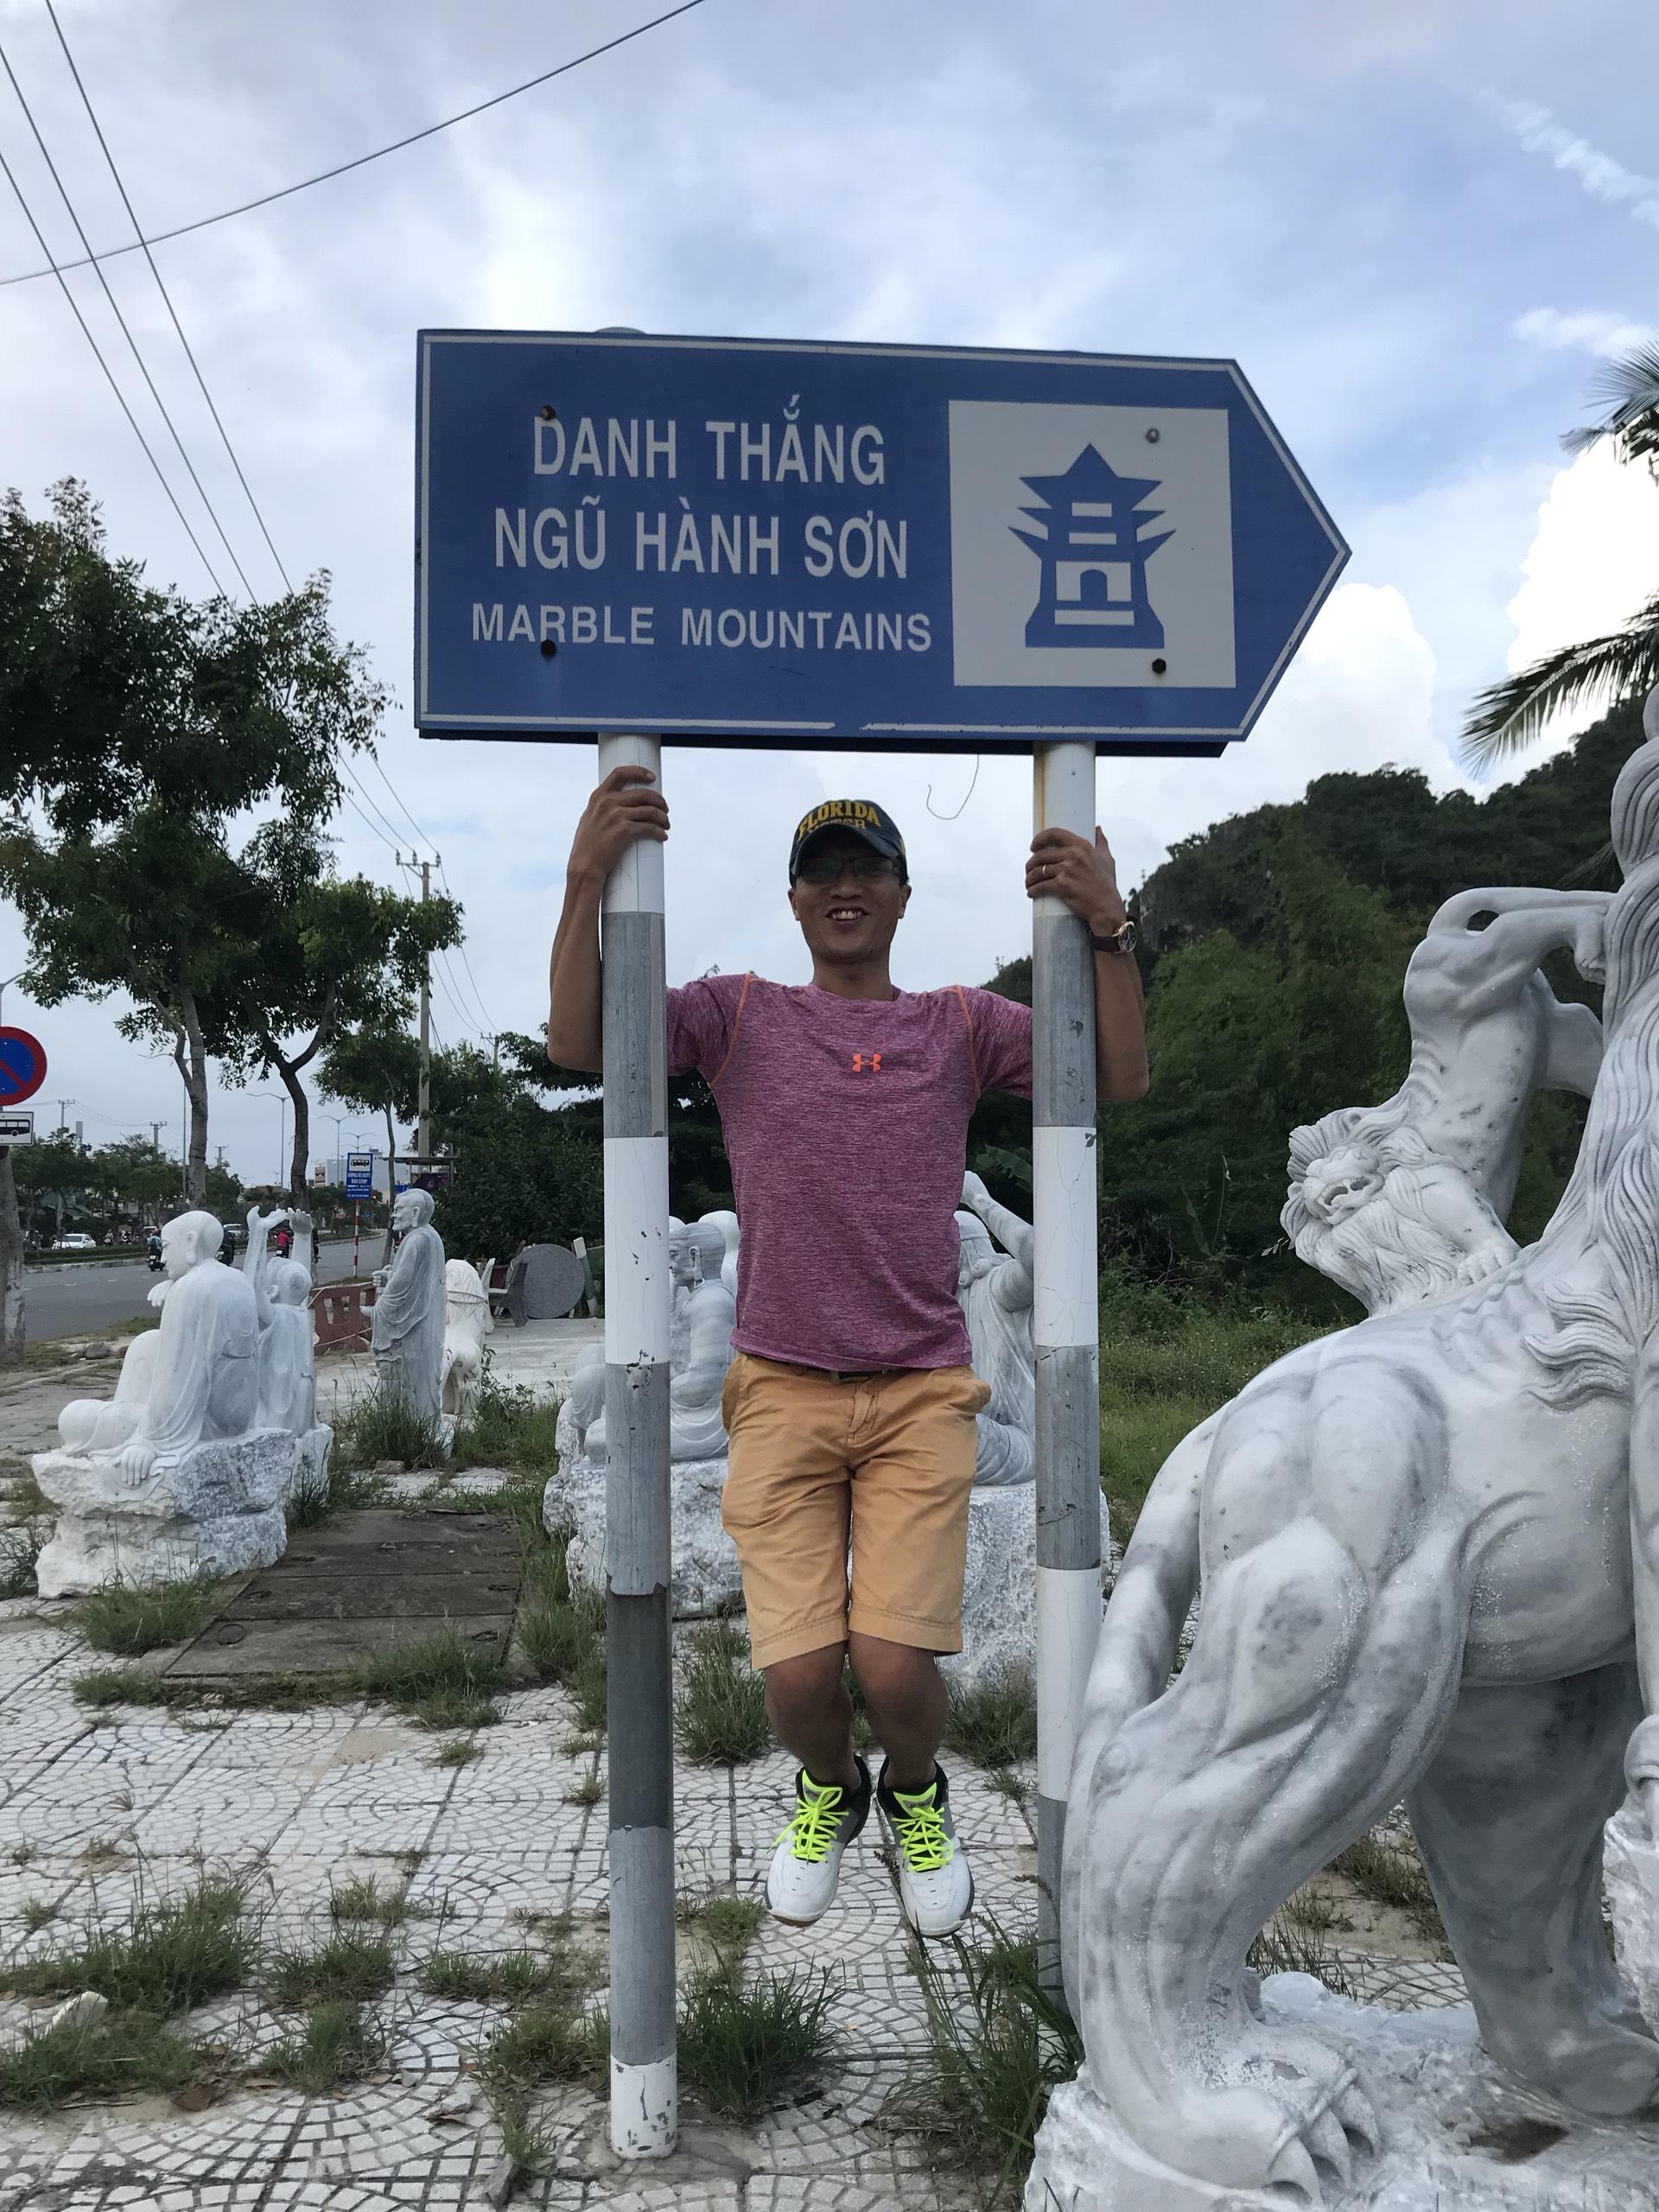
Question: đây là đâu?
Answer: đây là danh thắng ngũ hành sơn